Bathypterois

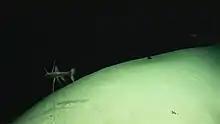
Two tripod fish sit facing the current at 1960 meters depth in the Northeast Providence Channel near Eleuthera Island.

"Bathypterois" have two main pelvic fins and caudal fin that serve a variety of purposes, from perching and walking on the seafloor, to swimming and landing, to sensing and capturing prey. When perching/landing the pelvic fins, they act as "stilts", while the third caudal fin then closes the tripod and allows for stability. "Bathypterois" are predominantly observed with their body positioned upstream, facing the current in order to wait for prey and conserve energy. Their swimming is described as intervallic and "subcarangiform", meaning fins and body are used in addition to the tail. These fins also play a very important role in hunting technique--they are used, in essence, as hands. Due to both poor eyesight and a lack of light at abyssal depths, "Bathypterois" use their pelvic fins to orient themselves as well as to sense and seize prey around them.